Hedras Ramos

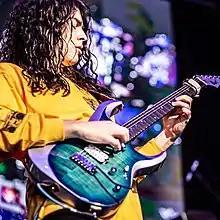

Hedras David Ramos Velasquez (born February 3, 1992) is a Guatemalan multi-instrumentalist, specializing in guitar.